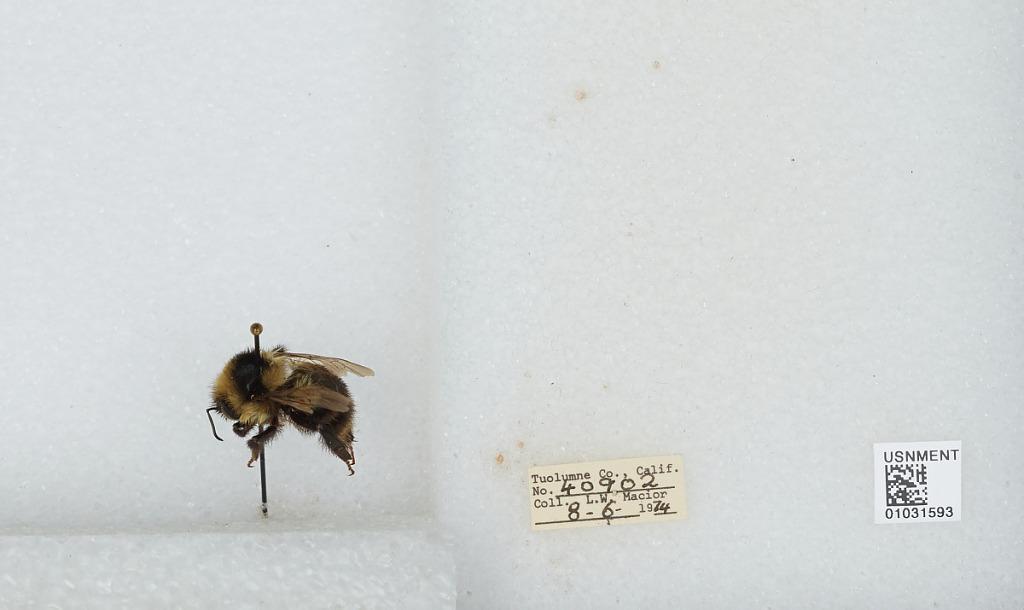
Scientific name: Bombus (Cullumanobombus) rufocinctus Cresson
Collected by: L. Macior
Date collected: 1974-8-6
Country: United States
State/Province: California
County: Tuolumne
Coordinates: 38.02, -119.93